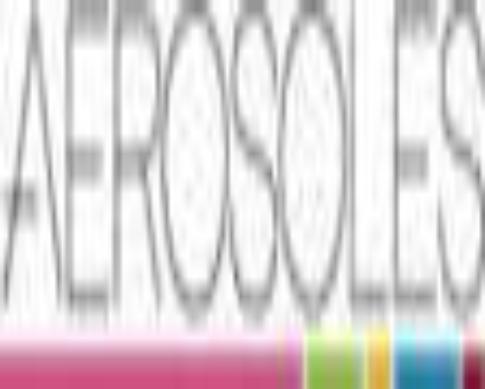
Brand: Aerosoles
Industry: Clothes